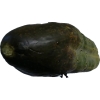
Label: cucumber